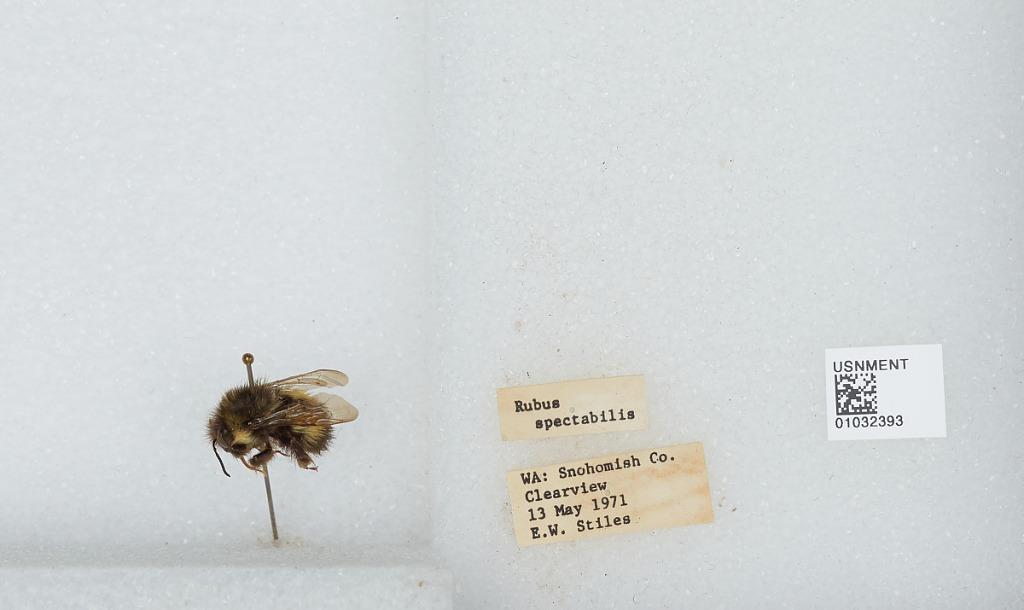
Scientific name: Bombus (Pyrobombus) sitkensis Nylander
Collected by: E. Stiles
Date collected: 1971-5-13
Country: United States
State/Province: Washington
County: Snohomish
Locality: Clearview
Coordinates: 47.8292, -122.145